Religion in Bolivia

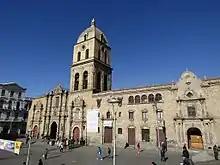

The constitution of Bolivia establishes the freedom of religion and a separation between church and state. The constitution further prohibits discrimination along religious lines.